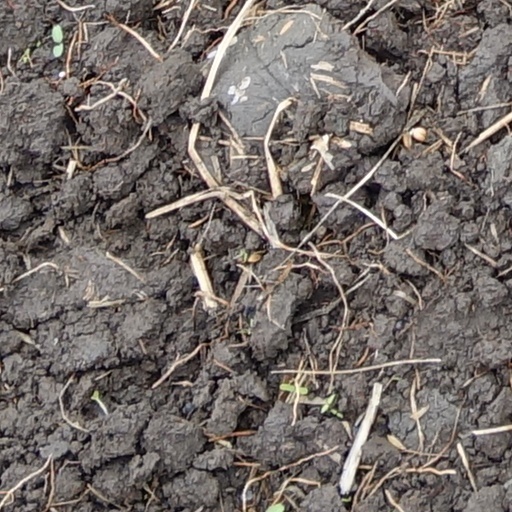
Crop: wheat